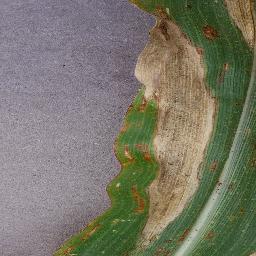
Label: Corn___Northern_Leaf_Blight